Allianz Cloud Arena

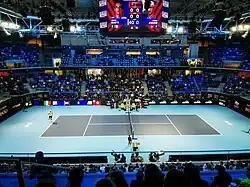
Interior of the arena during a tennis match

The Allianz Cloud Arena, formerly known as PalaLido, is a multi-purpose indoor arena that is located in the Italian city of Milan, capital of Lombardy. The arena's primary use is to host basketball and volleyball games, but it can also be used to host handball, tennis, gymnastics, and wrestling. The arena currently has a seating capacity of 5,420 for sports events.